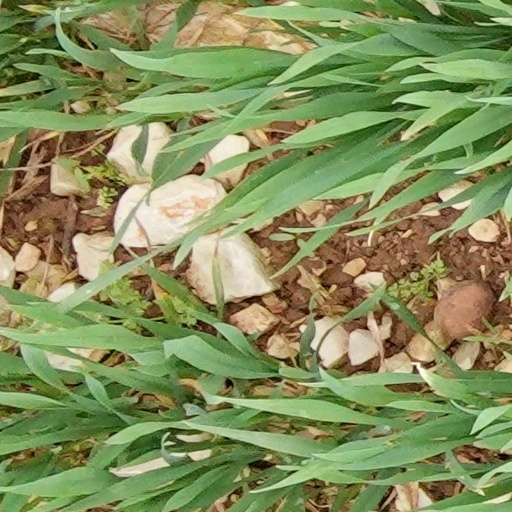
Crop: wheat